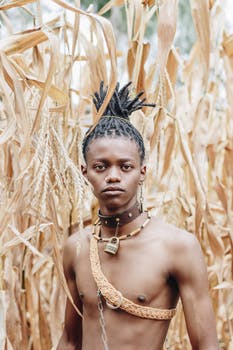
Label: No Watermark